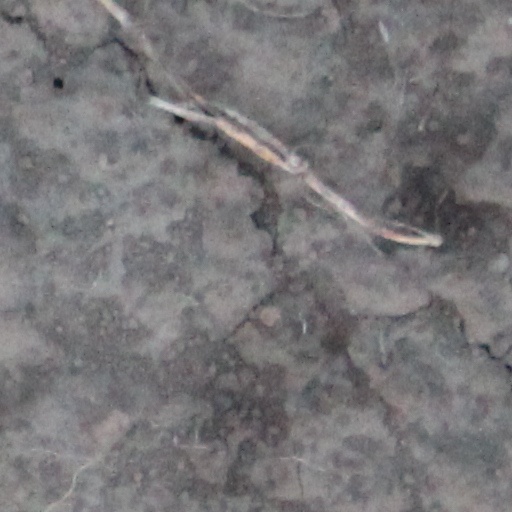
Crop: wheat